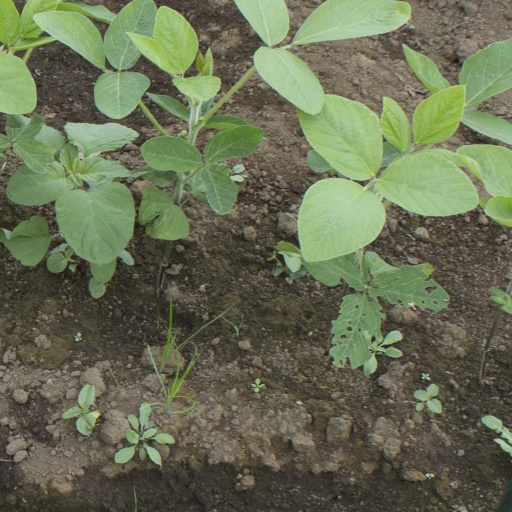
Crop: soybean